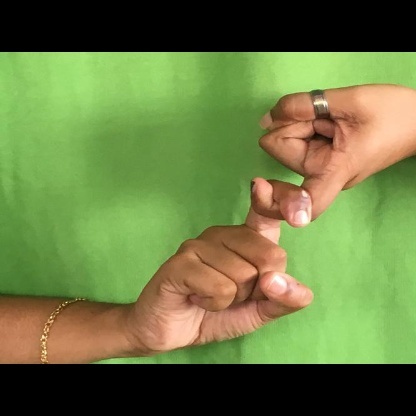
Mudra: Pasha